Lakshman Mendis

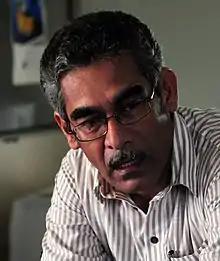
scene from bahuchithwadiya film

Balapaduwaduge Manukulasuriya Lakshman Mendis (born 19 May 1955: ), popularly as Lakshman Mendis, is an actor in Sri Lankan cinema, theatre and television.